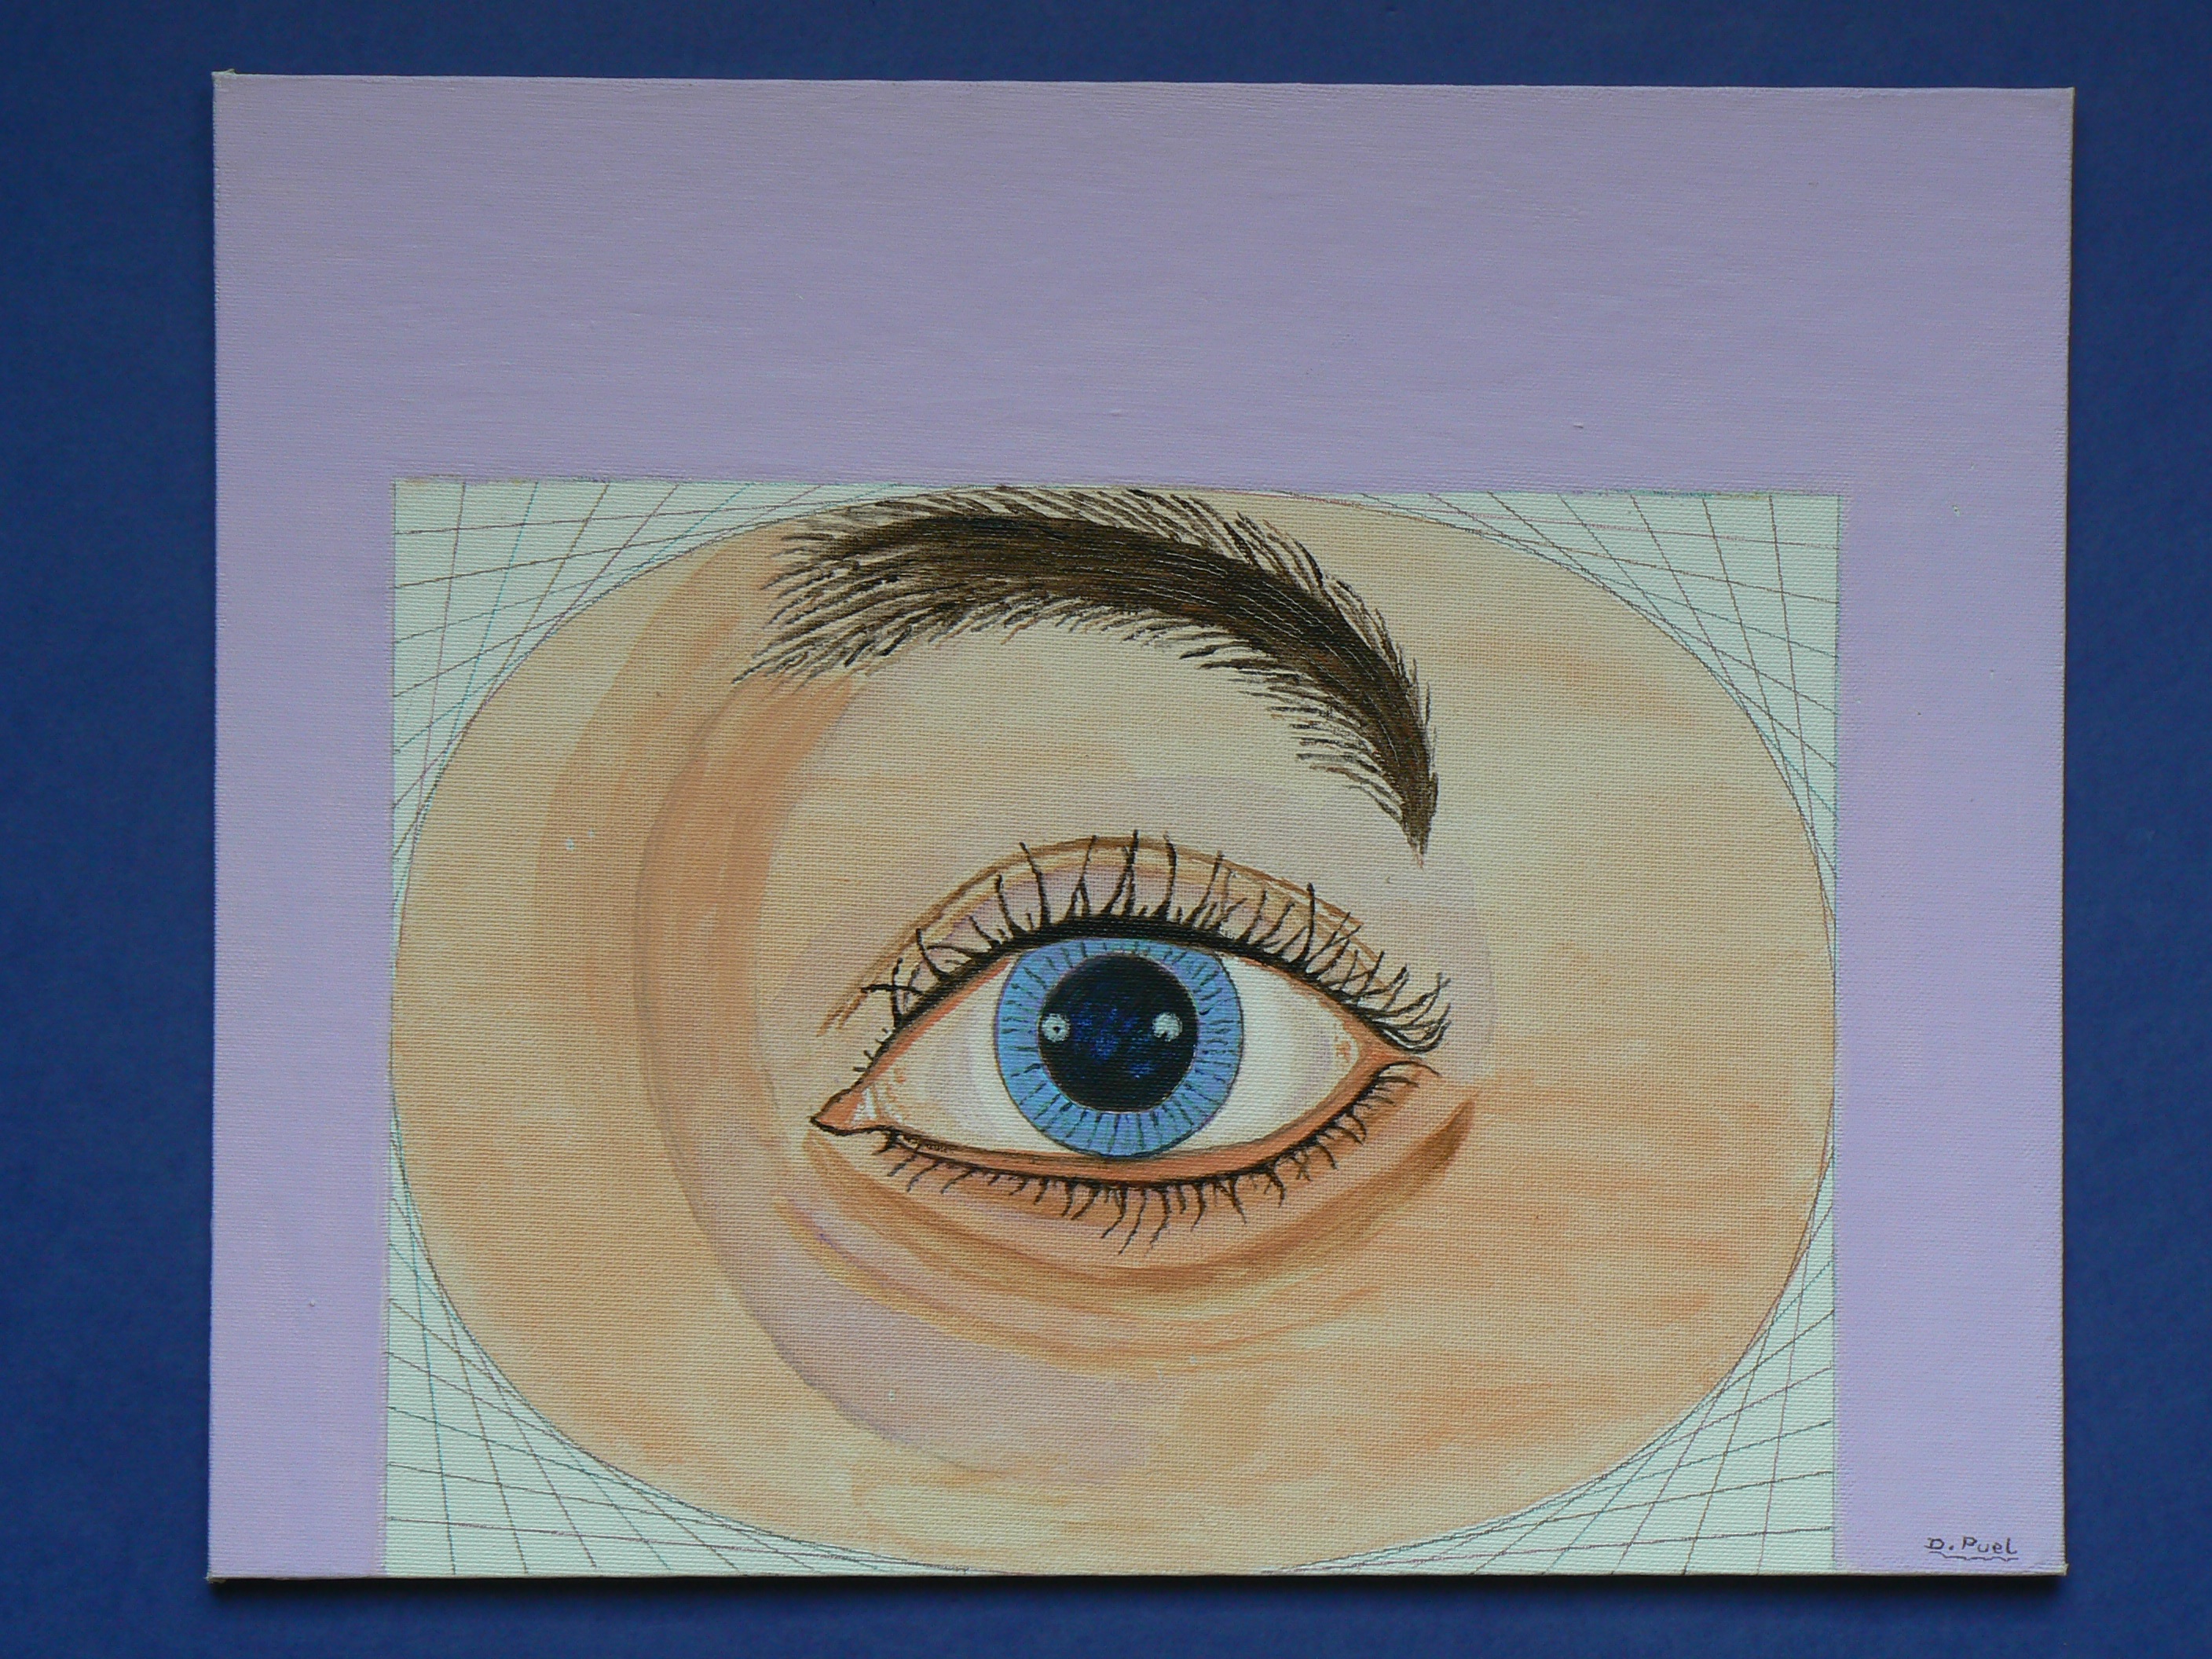
view, blue, human body, eyes, art, sketch, drawing, illustration, iris, eye, organ, meaning